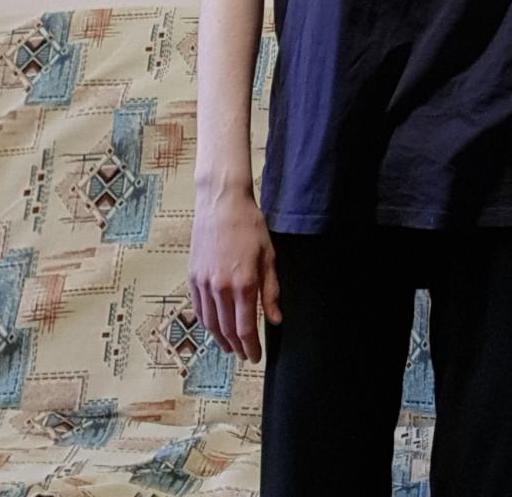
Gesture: no_gesture